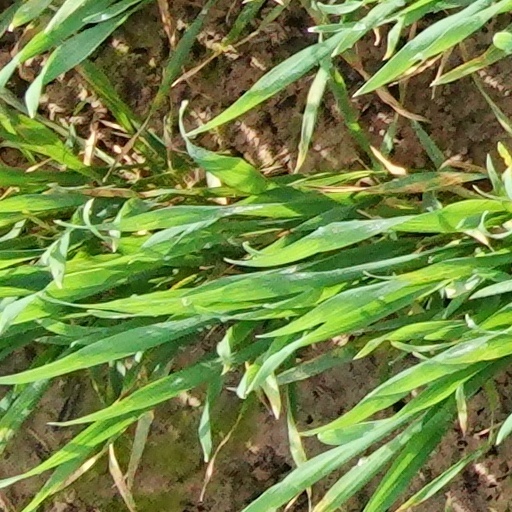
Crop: wheat